Joseph Linklater

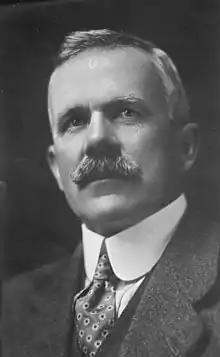
Linklater in 1923

Joseph Linklater (12 March 1876 – 25 April 1961) was a Reform Party Member of Parliament.